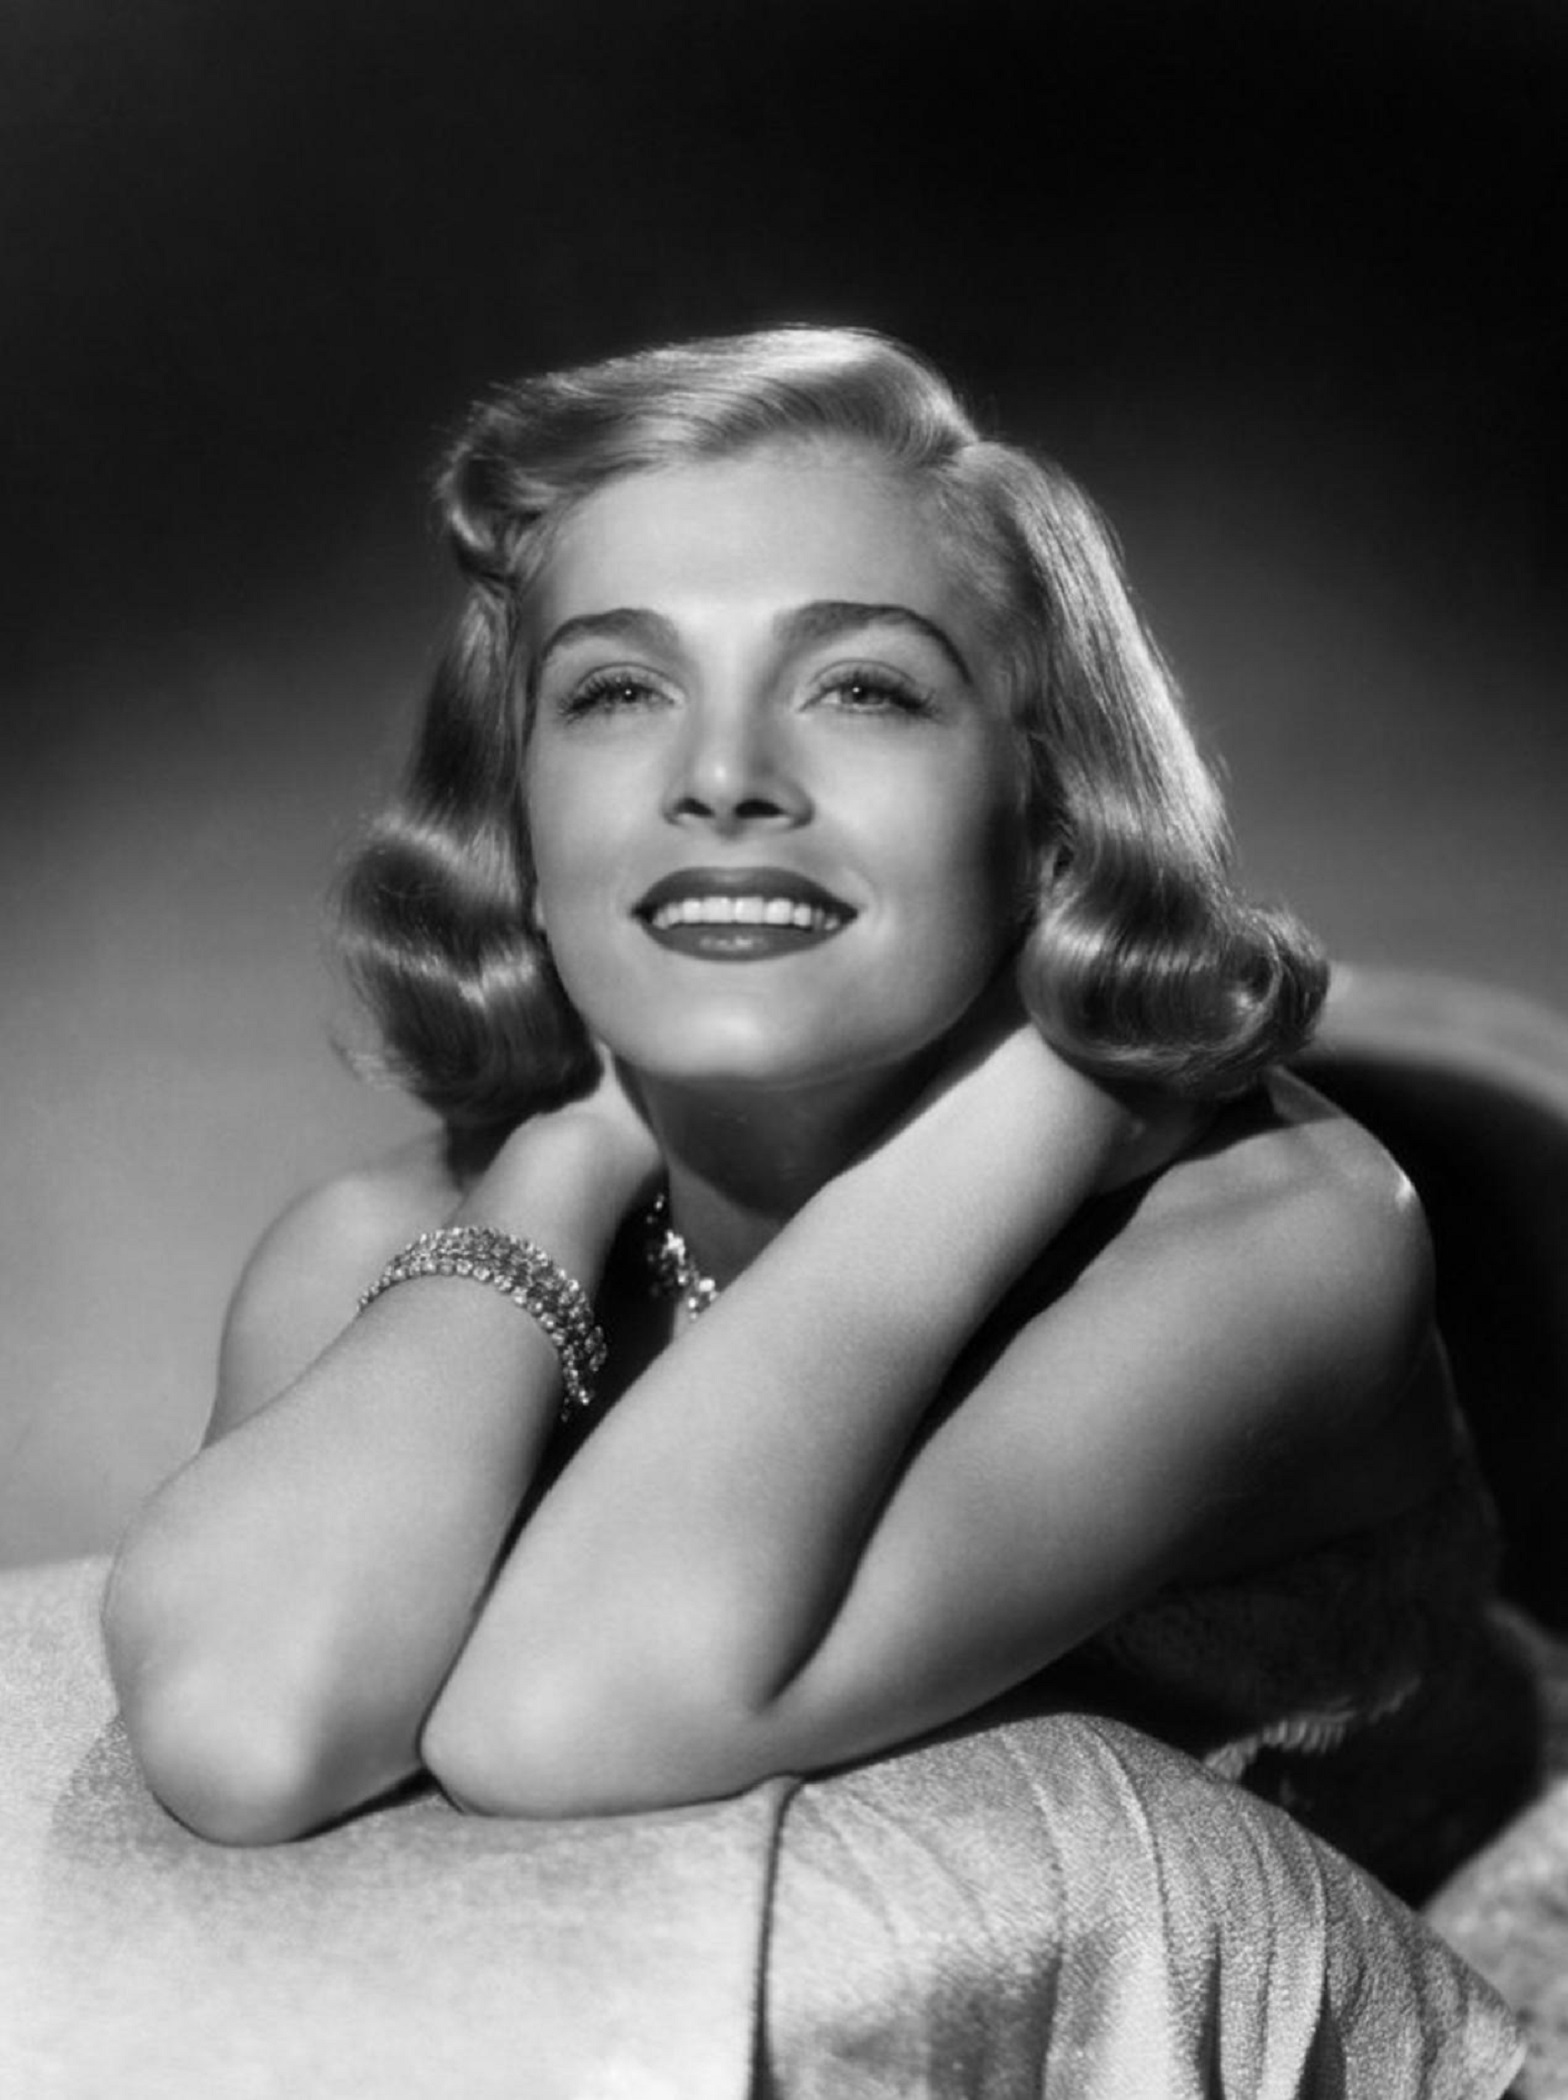
person, black and white, girl, woman, white, photography, vintage, hollywood, portrait, model, sitting, black, monochrome, lady, facial expression, smile, pictures, photograph, beauty, cinema, movies, actress, photo shoot, monochrome photography, portrait photography, human positions, art model, supermodel, motion pictures, lisbeth scott